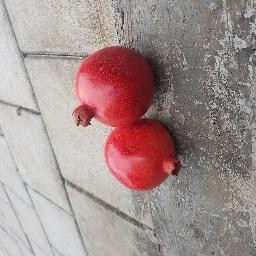
Fruit: Pomegranate
Quality: Good